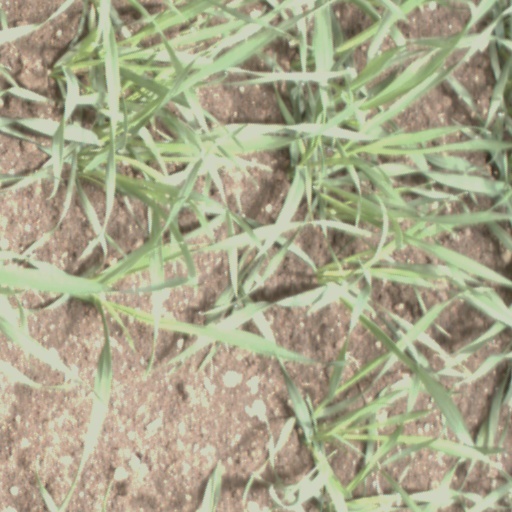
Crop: wheat